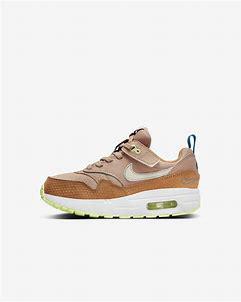
Brand: Nike
Model: Air Max 1 Easyon